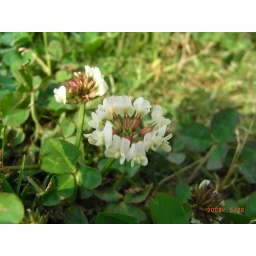
flower found in the grass